Question: Please indicate a possible affordance area of the eat_banana that can be used for eating
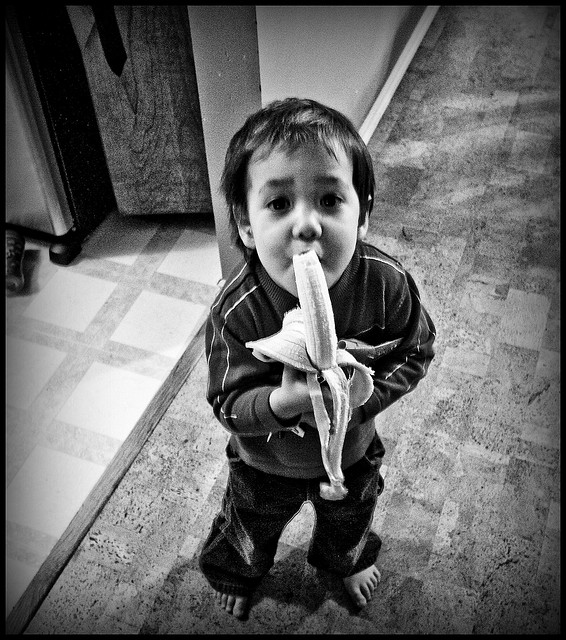
Answer: [247.511, 246.617, 371.421, 493.233]